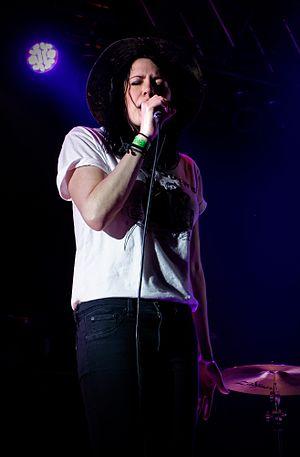
Kristine Meredith Flaherty, connue sous le nom de scène K. Flay, est une chanteuse, compositrice américaine originaire de Wilmette, Illinois. Son album Life as a Dog, sorti en 2014, a atteint la seconde place numéro du classement "Heatseekers Albums", et la quatorzième place du classement "Rap Albums". En 2016, elle signe avec Interscope Records. K. Flay a été nominée pour deux prix lors de la 60e cérémonie des Grammy Awards pour la Meilleure conception de l'Album, Non-Classique et pour la meilleure chanson rock.